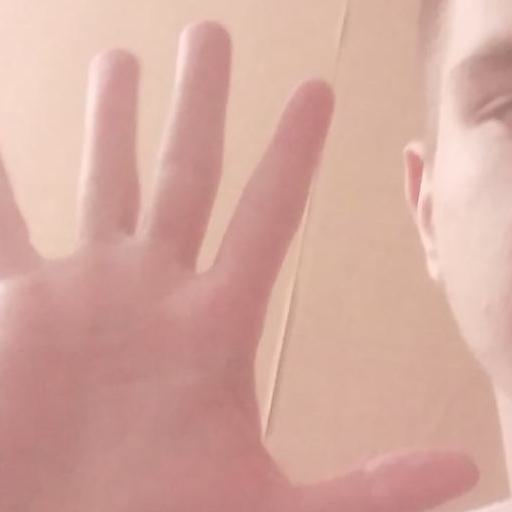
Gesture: palm